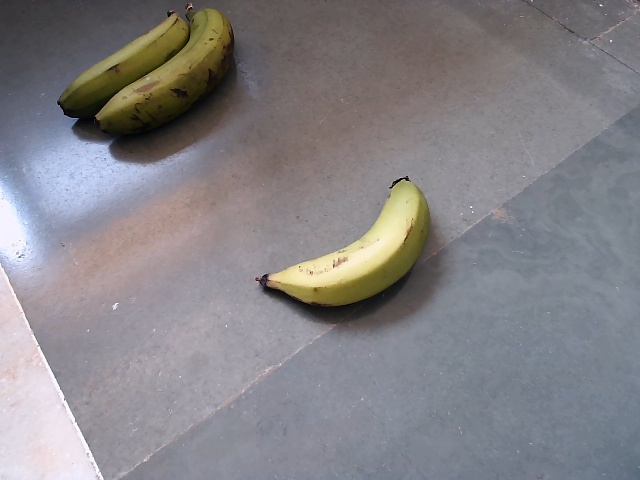
Label: Raw_Banana